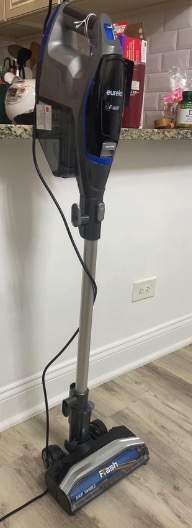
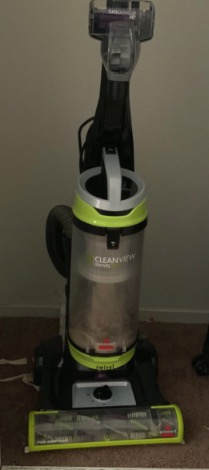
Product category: items_vacuum
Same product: no